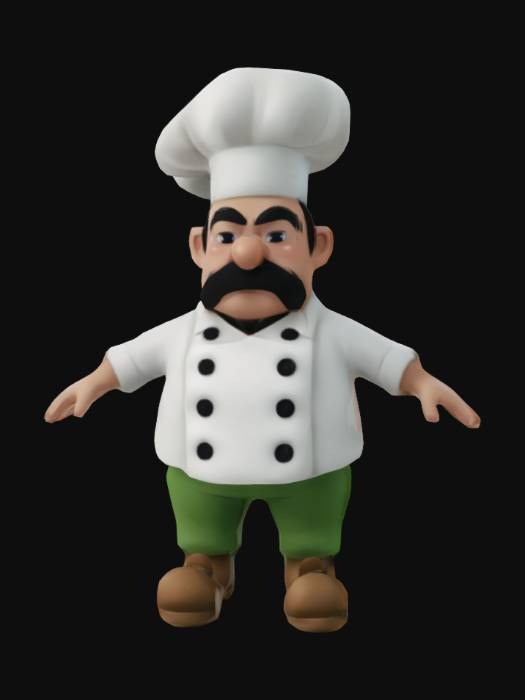
미적 점수 (1~10점): 6